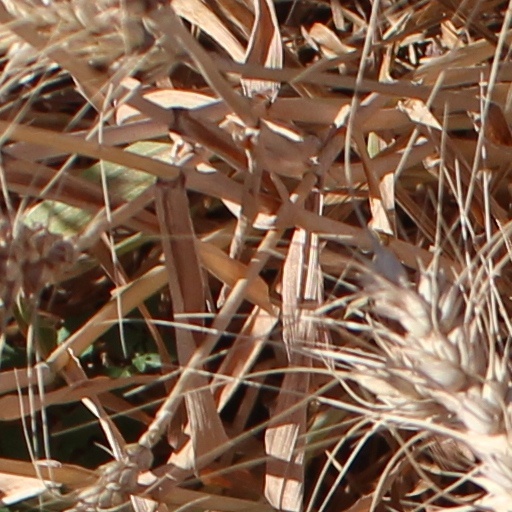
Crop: wheat